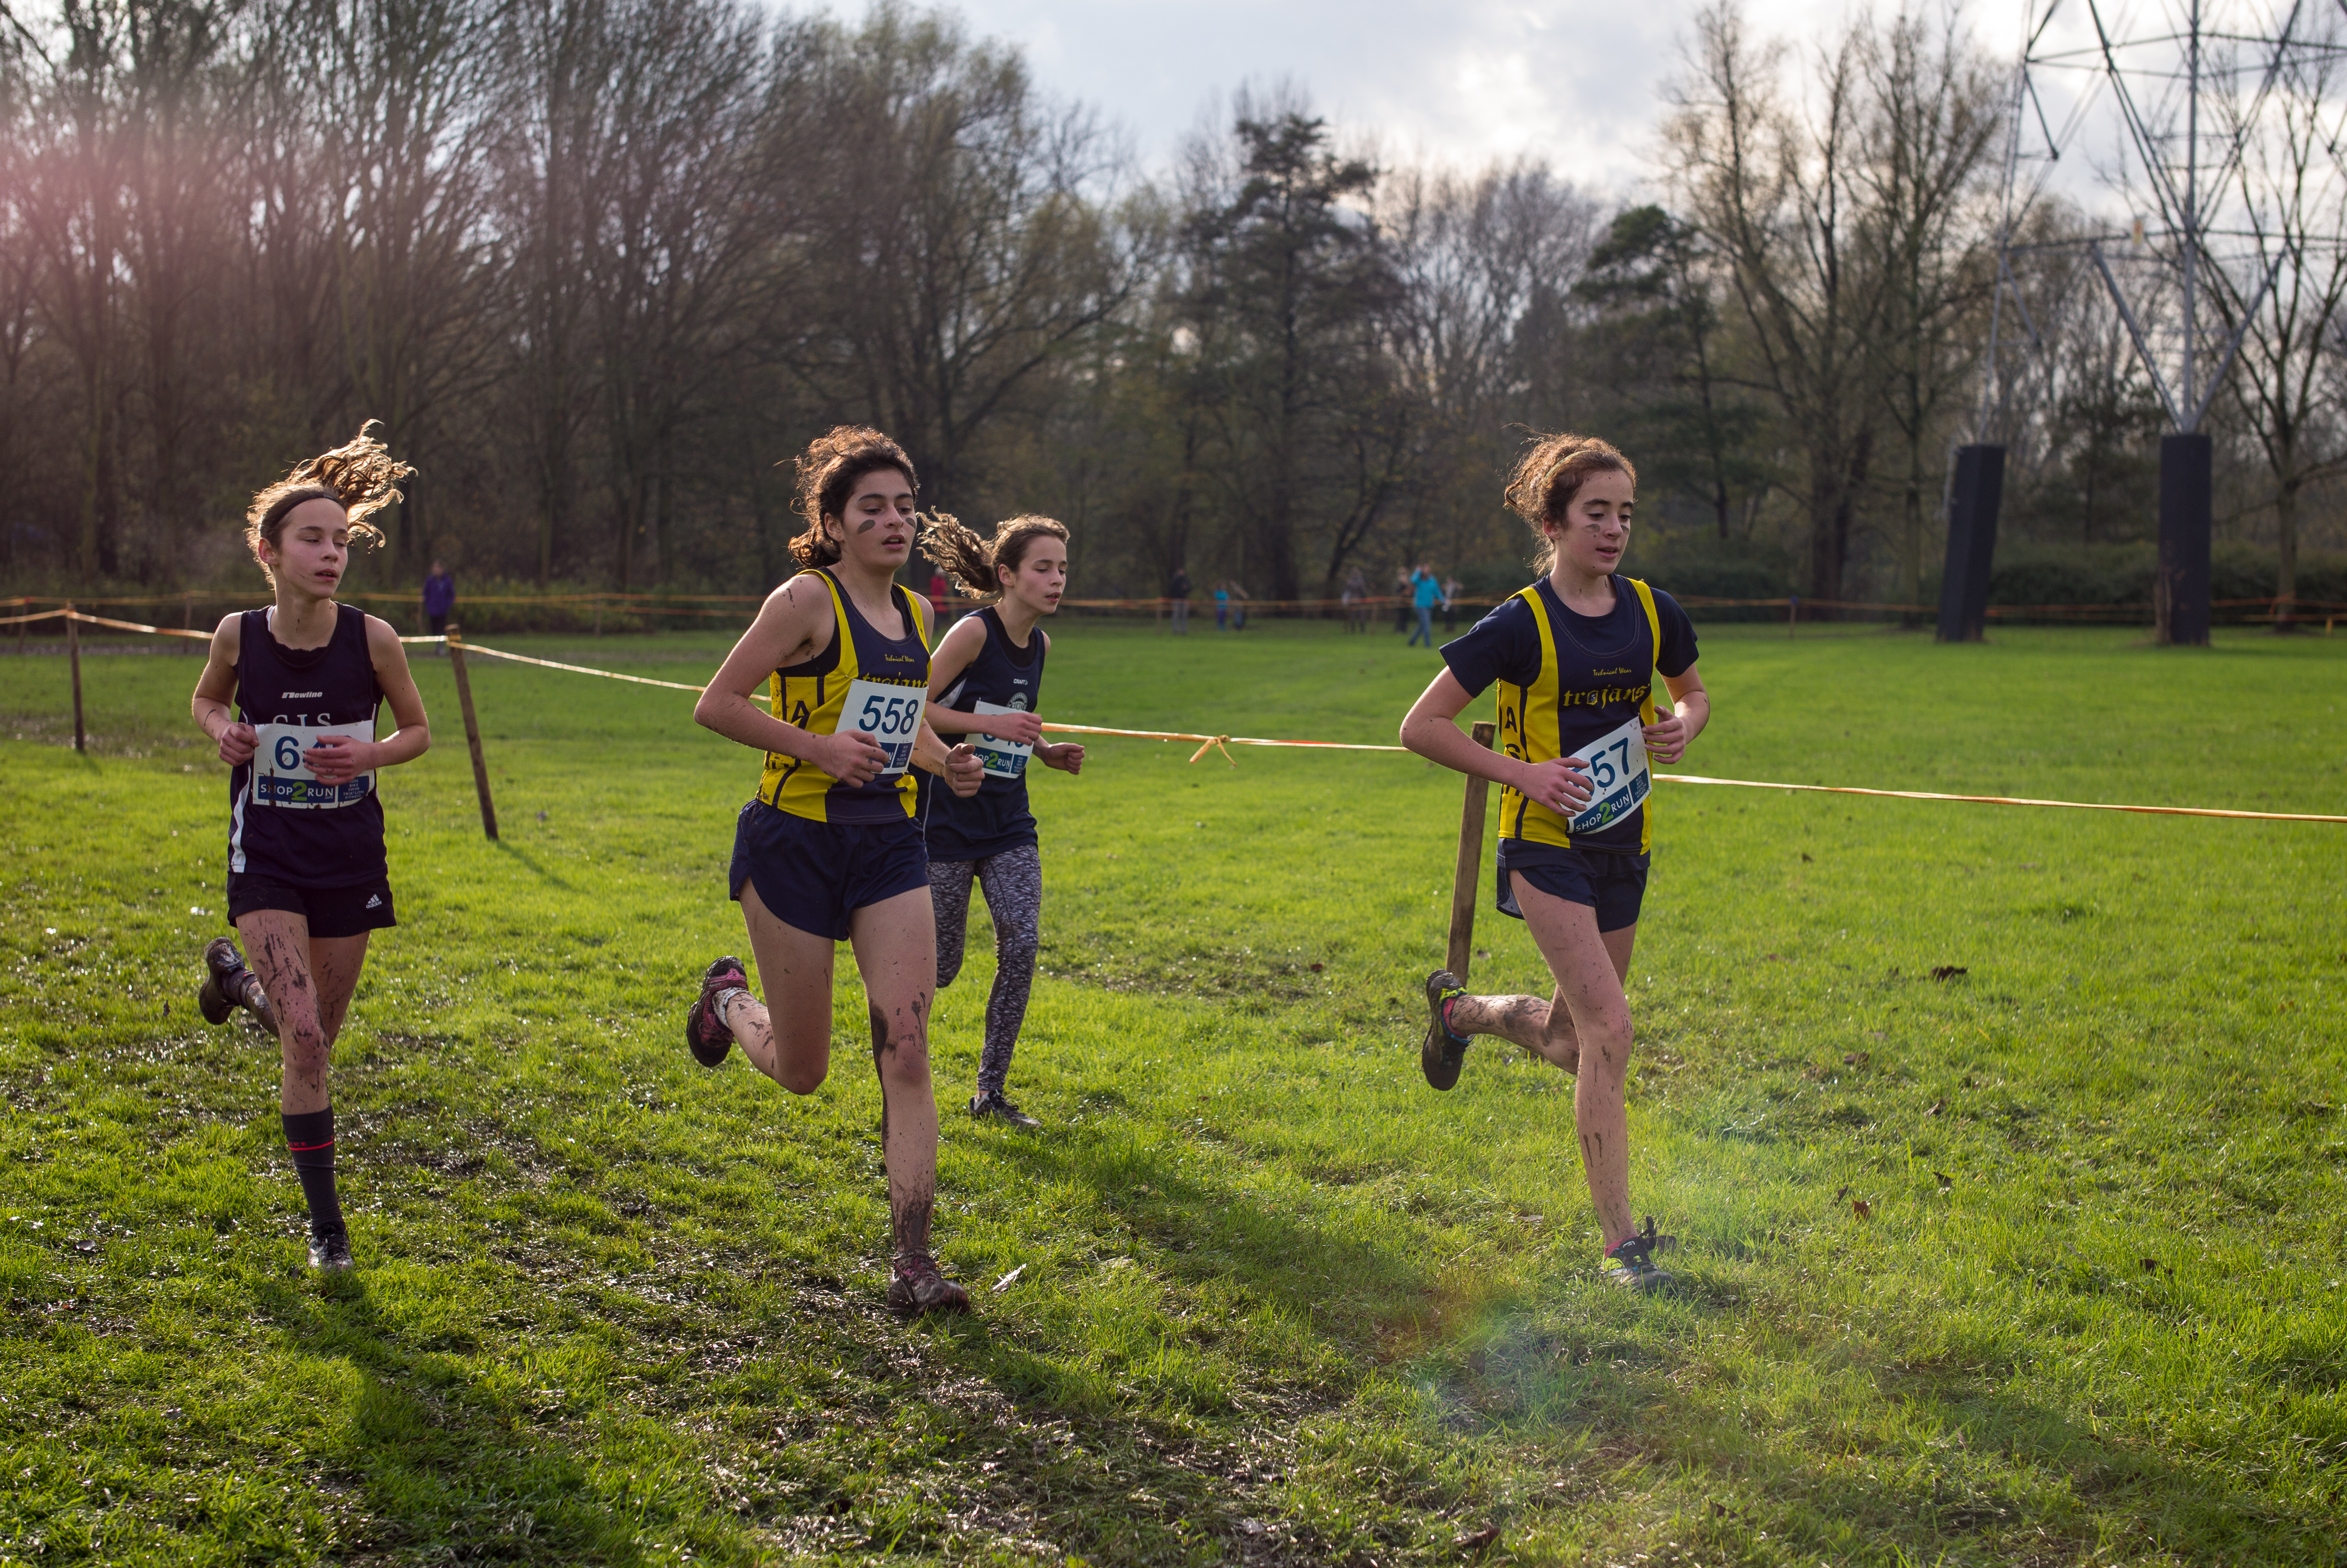
person, running, recreation, race, sports, endurance, athletics, physical exercise, outdoor recreation, human action, endurance sports, ultramarathon, duathlon, cross country running, cross country cycling